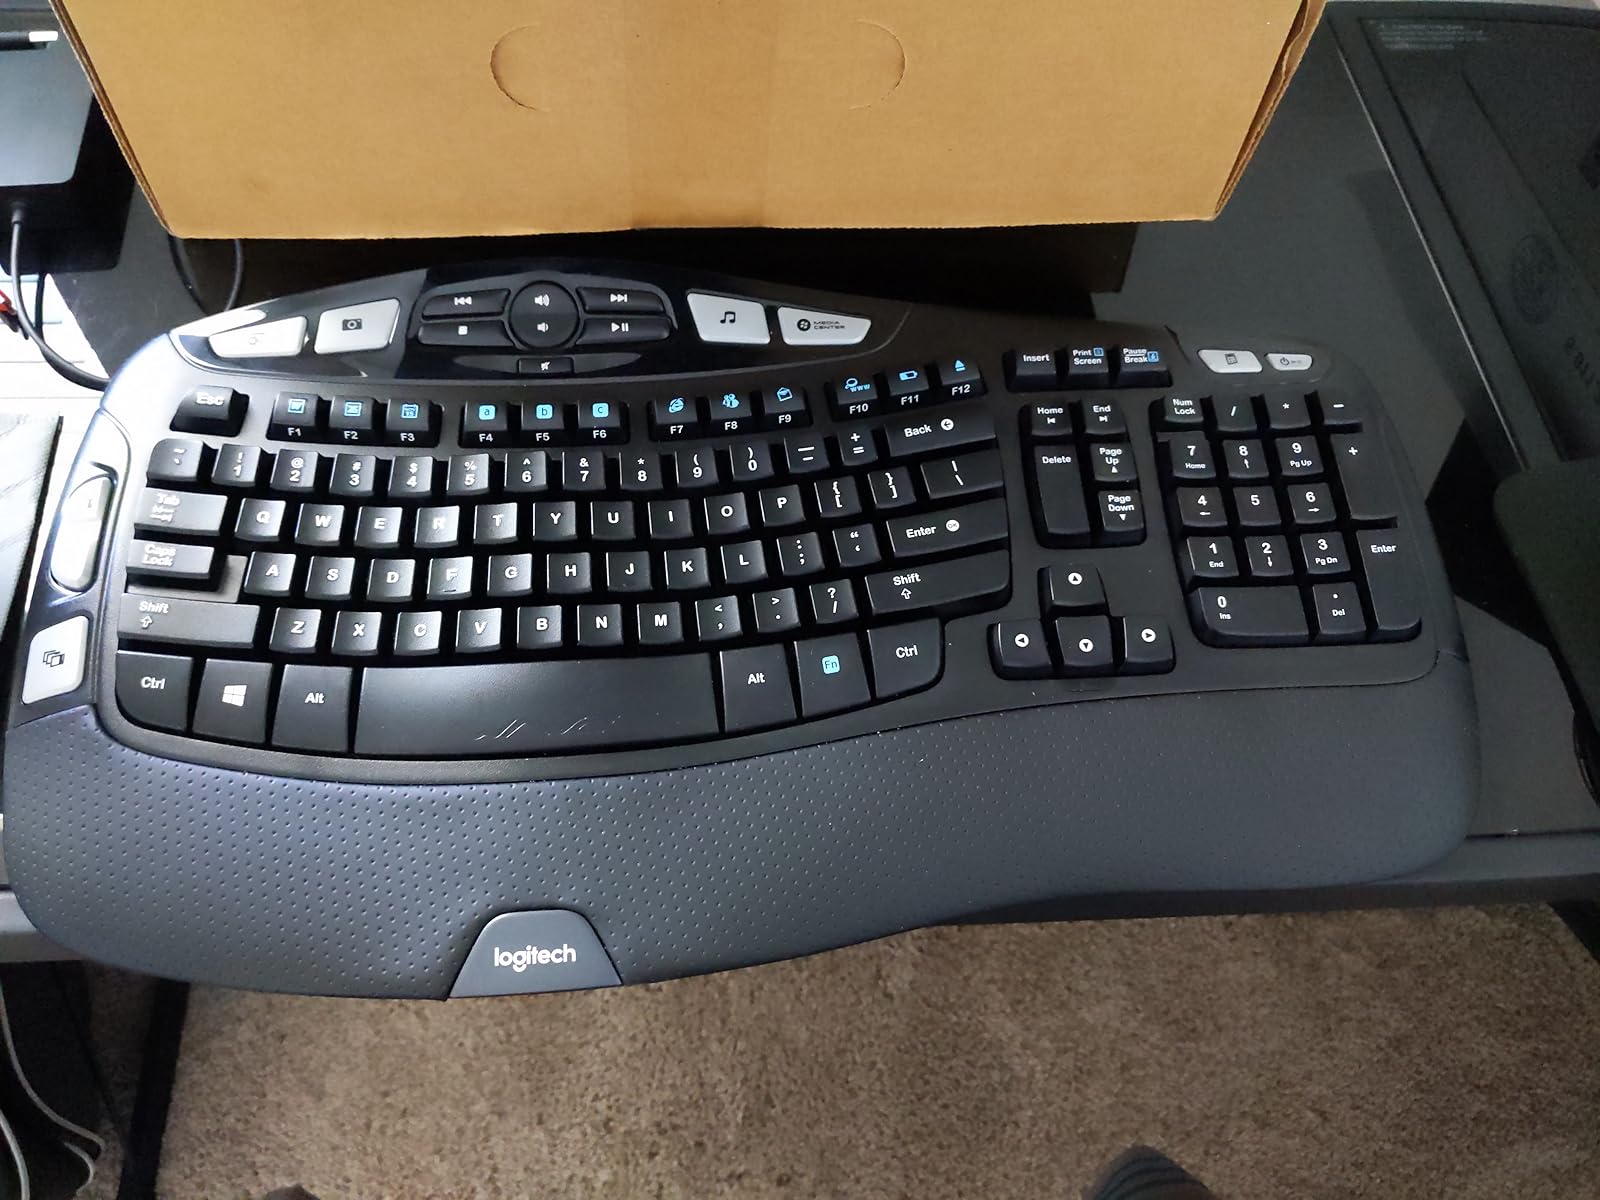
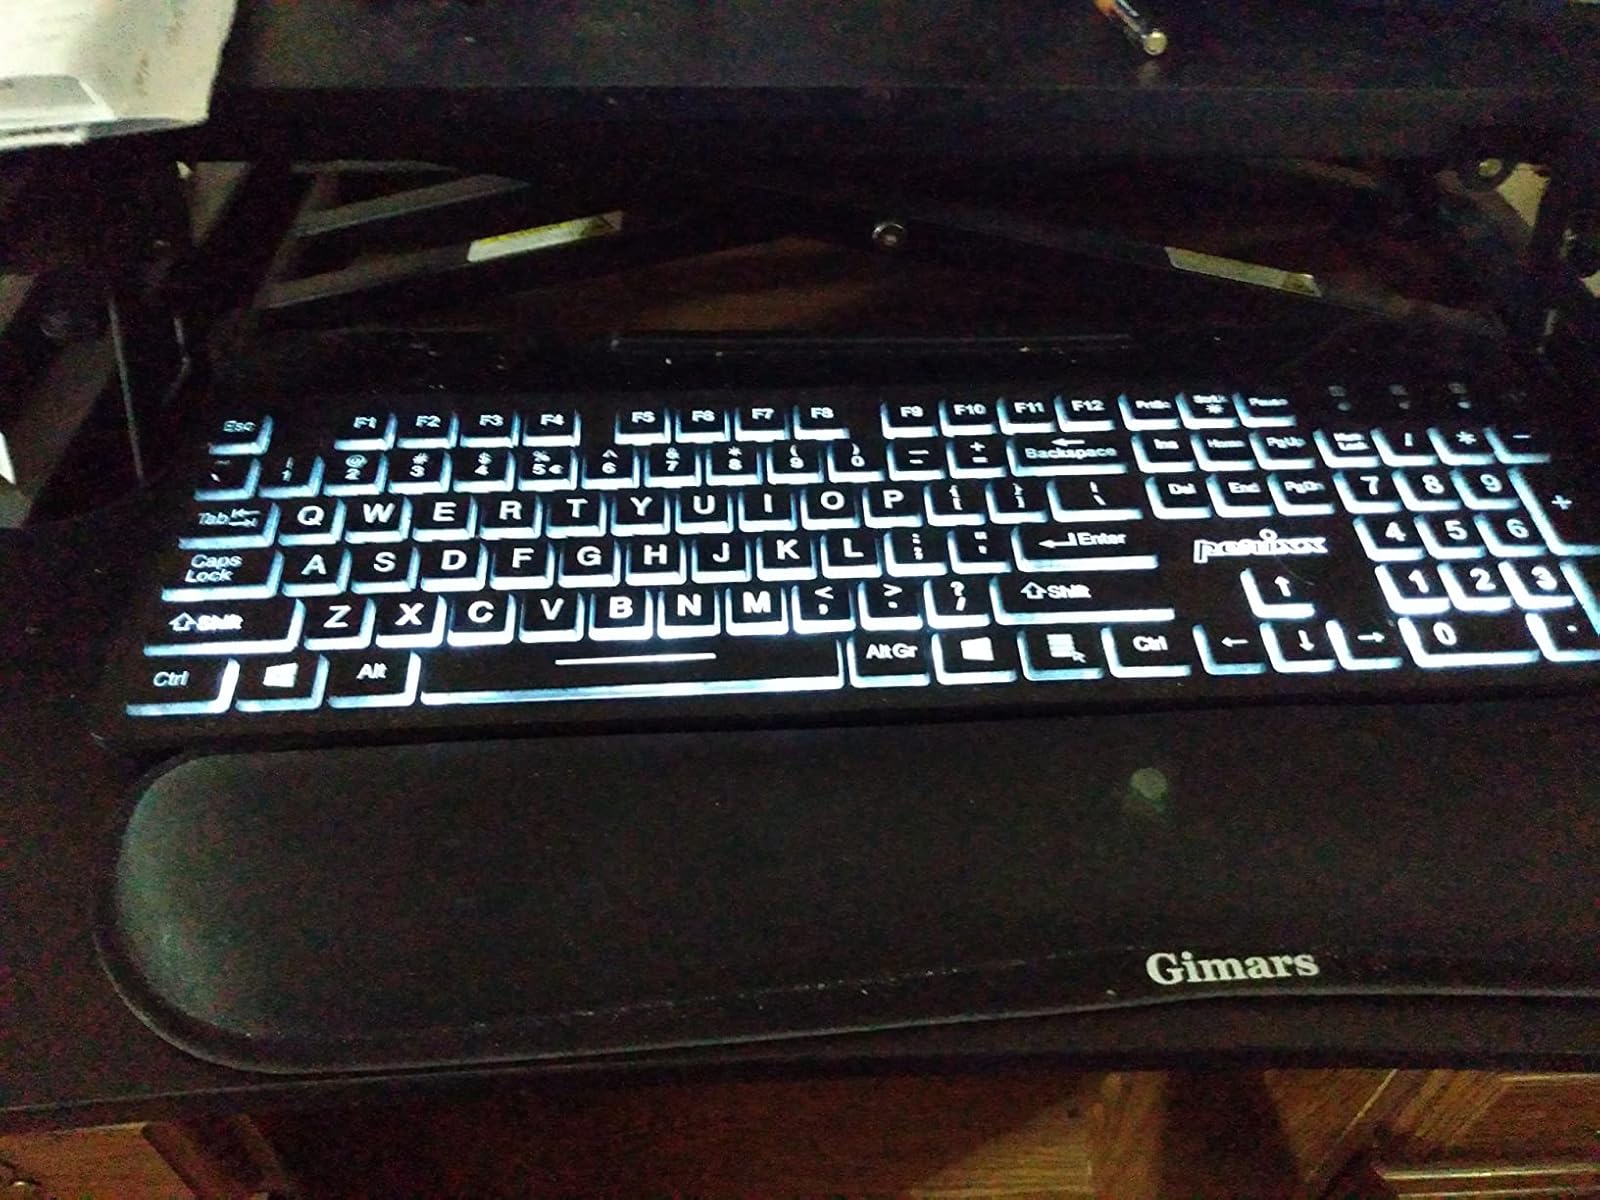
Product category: keyboard
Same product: no